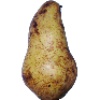
Label: Pear Abate 1